Peter Pavel Glavar

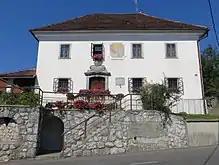
Glavar's house in Komenda

Glavar returned to Carniola around 1743. He settled in Komenda in northern Carniola, where he established a school in 1751; the following year, he endowed a library, which is still extant and comprises around 2,000 books on diverse subjects. A mighty lime tree in Komenda bears Glavar's, and is thought to have been planted by him around 1748. Glavar was a supporter of poor students, and a patron of the arts; he commissioned the painter Franc Jelovšek to decorate the beneficiary house and the parish church. From 1754 until 1760, Glavar edited the first Slovene-language parish family book, in which he recorded the actuarial data of the inhabitants of Komenda. In 1761–66, he erected the high-baroque St. Anne's Church in Tunjice.